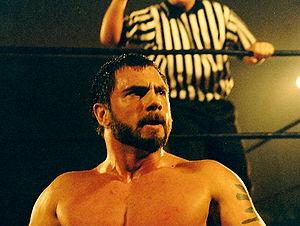
Daniel Healy Solwold, Jr., plus connu sous le nom d'Austin Aries, est un catcheur américain né le 15 avril 1978 à Milwaukee.